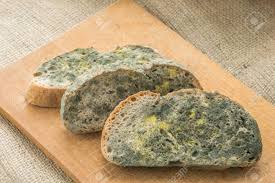
Waste category: biological